Louise Aslanian

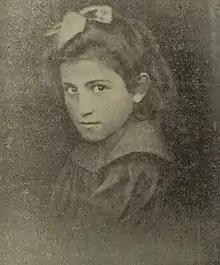
Louise Aslanian at age 6

Louise Srapionovna Aslanian (Grigorian) was born on 5 May 1904 in Tabriz (Iran) to Armenian parents Srapion Grigorian and Maria (née Shahbazian). Louise graduated from a primary school in Tabriz and then continued her studies at a Tiflis Russian gymnasium. She demonstrated her literary gift in school by writing lyrical poems, and making literature translations from Russian and French. Aslanian started playing piano from an early age. Upon her return to Tabriz, in 1923 she married the lawyer Arpiar Aslanian.